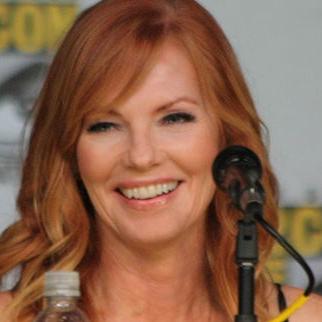
Age: 54